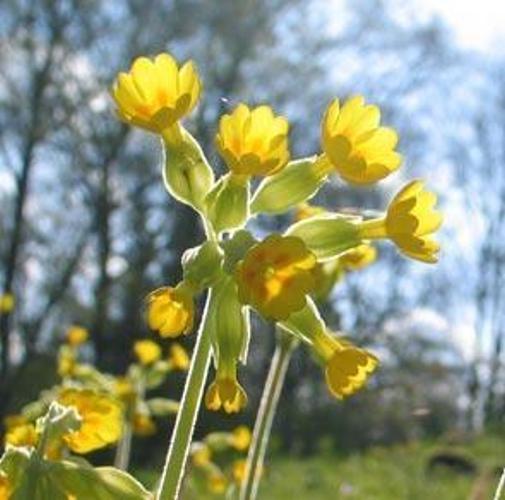
Flower: Cowslip